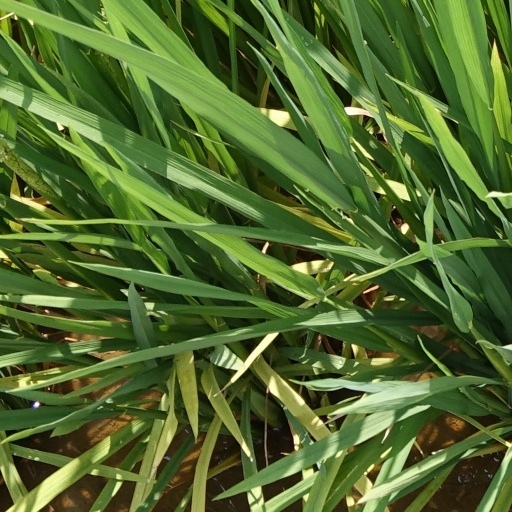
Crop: rice